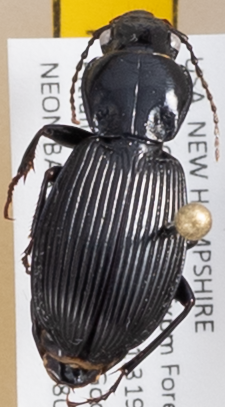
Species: Pterostichus coracinus
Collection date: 2019-08-07
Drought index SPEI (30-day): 0.264
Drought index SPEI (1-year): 1.13
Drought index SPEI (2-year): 0.88